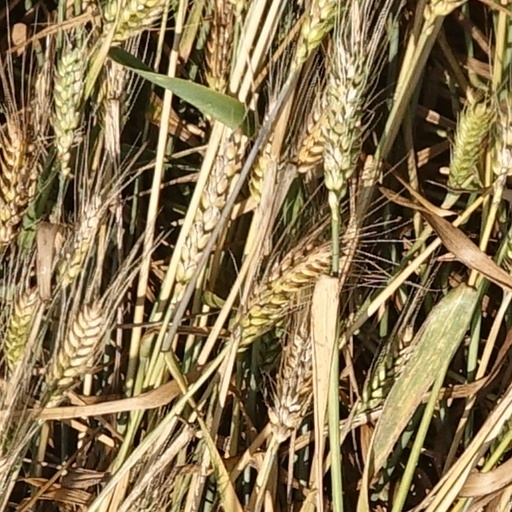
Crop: wheat